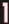
Number: 1